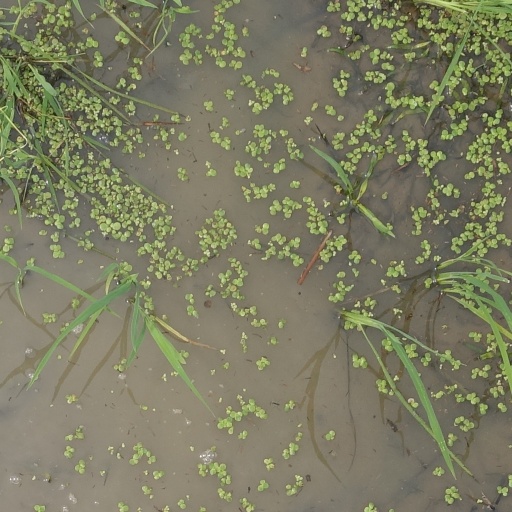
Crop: rice